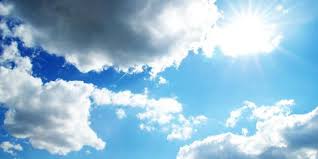
Weather: sun or clear